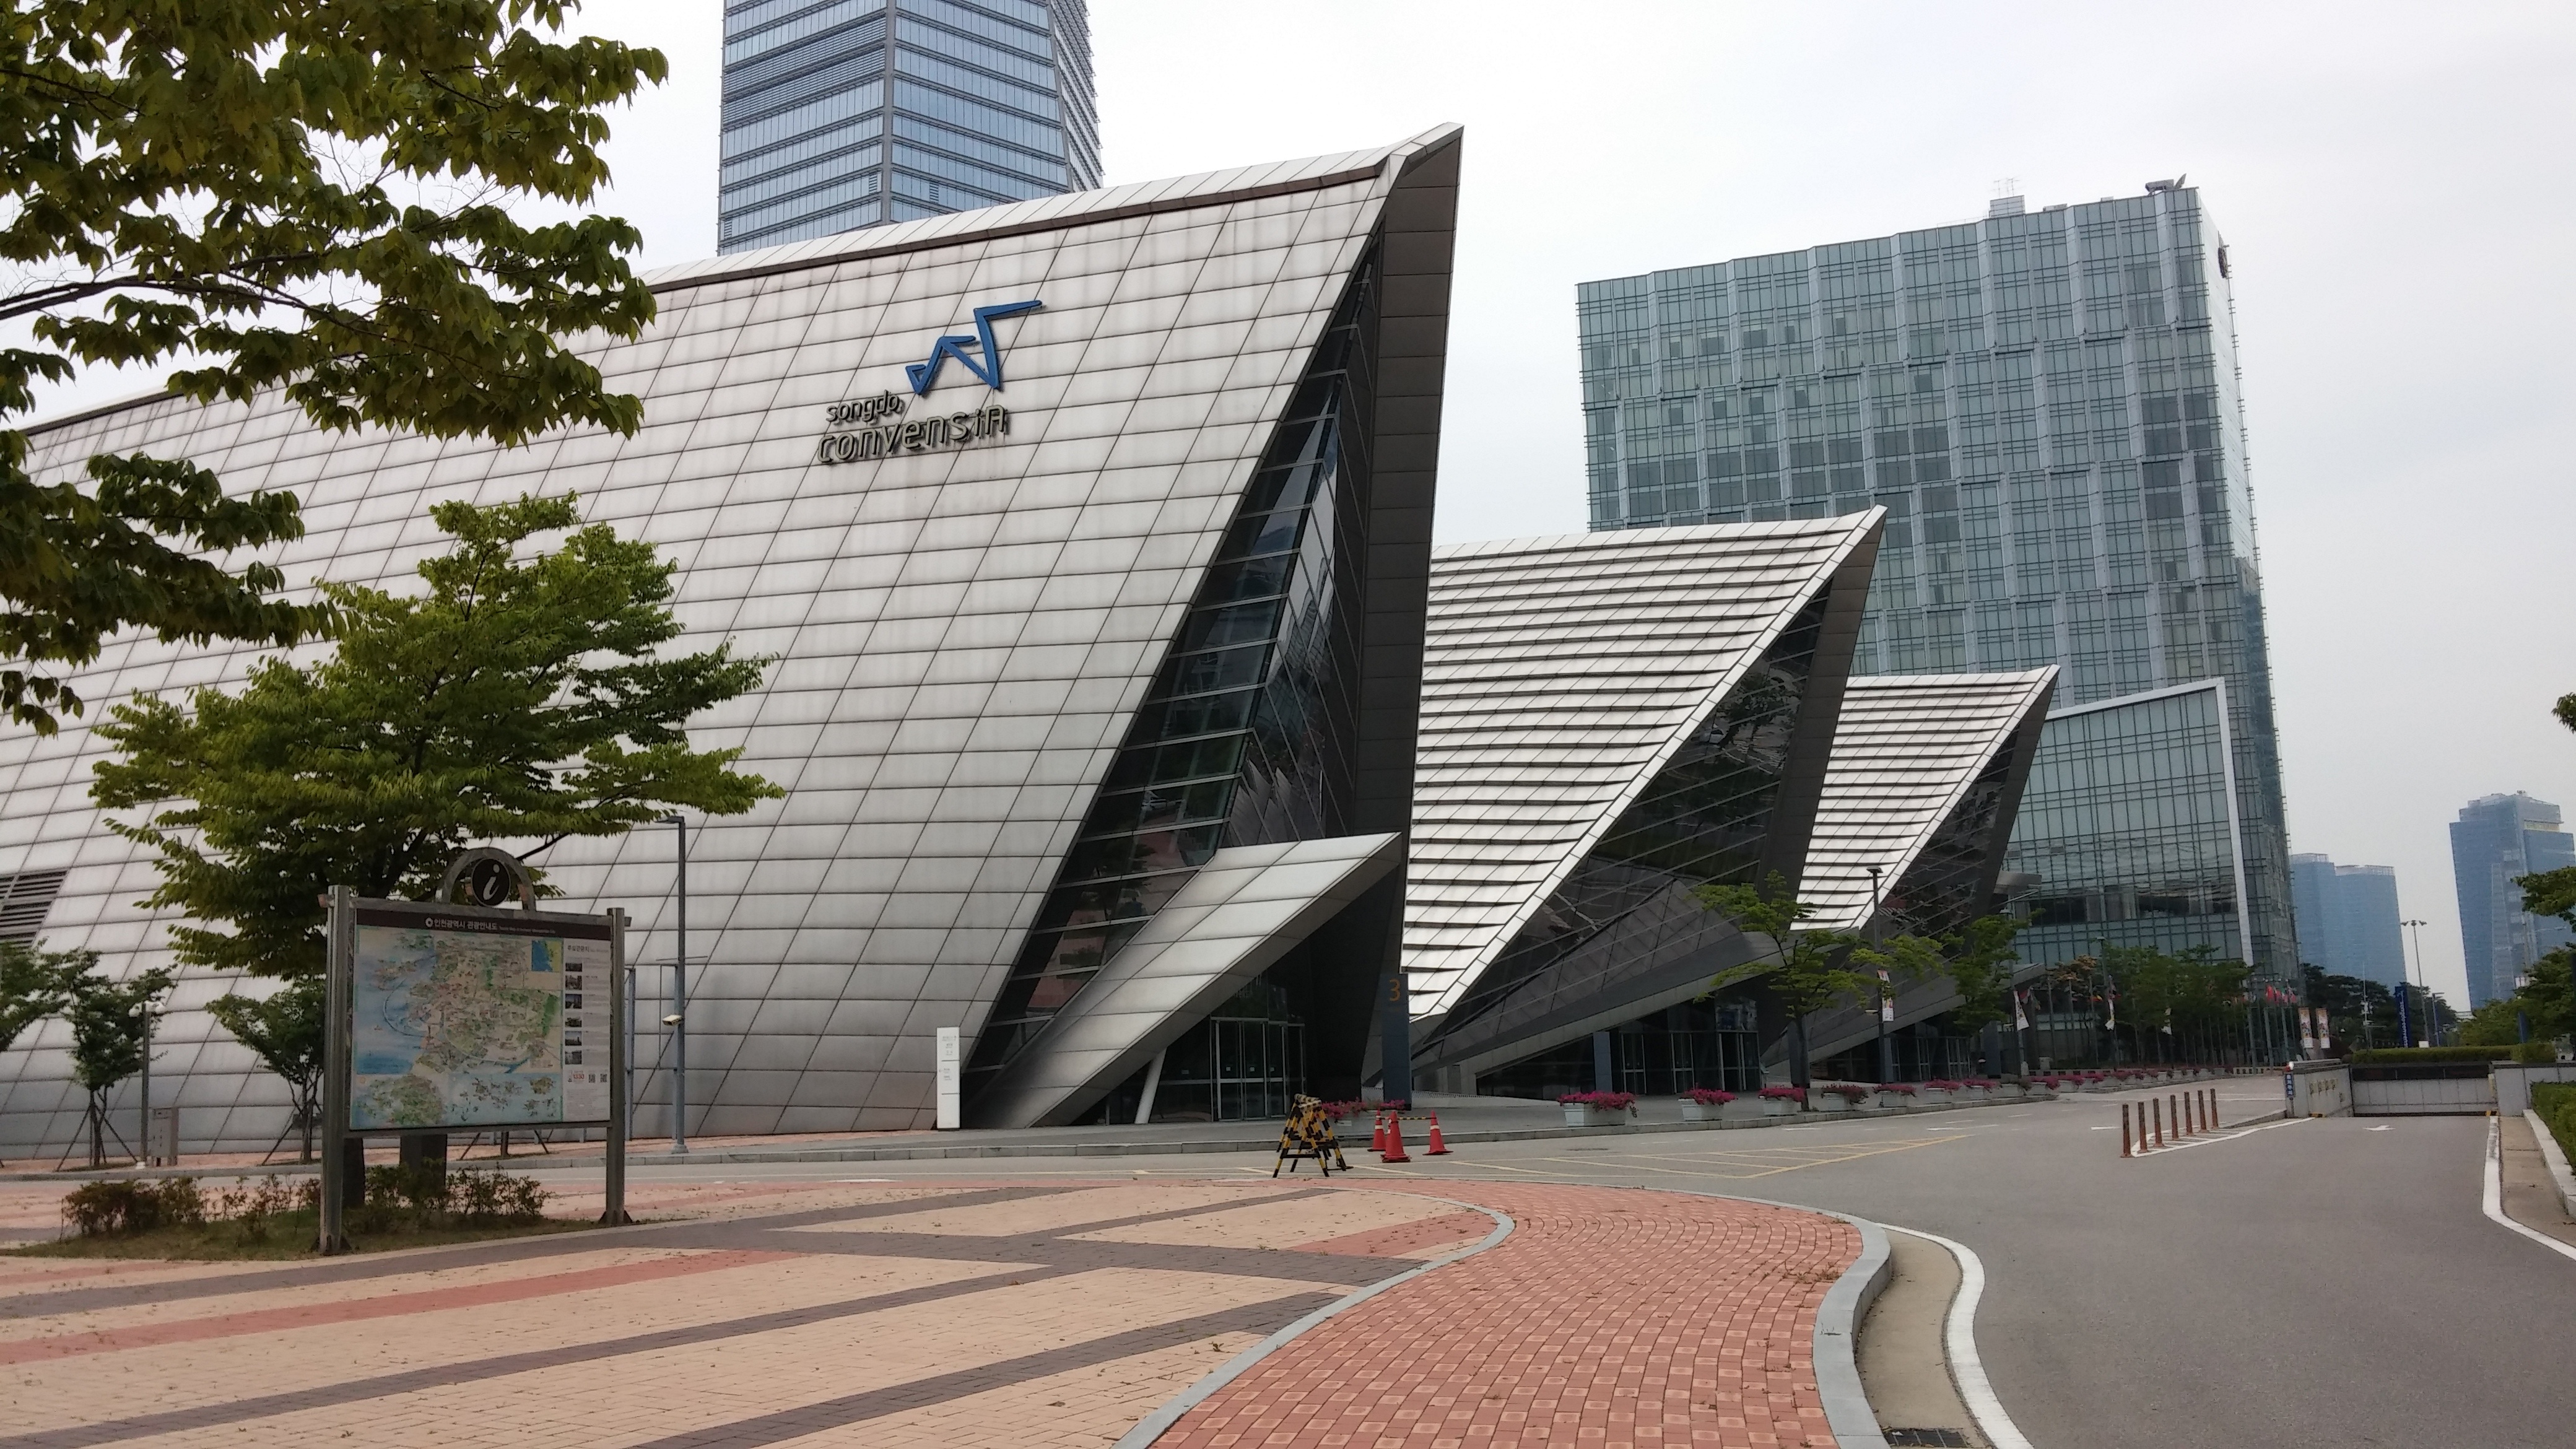
architecture, city, skyscraper, downtown, tower, plaza, landmark, facade, tower block, headquarters, neighbourhood, songdo, incheon, urban area, residential area, human settlement, metropolitan area, kern ben malaysia